Sir Thomas Chapman, 7th Baronet

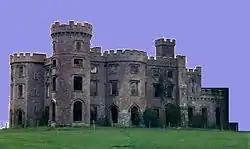
Ruins of Killua Castle, former seat of the Chapman baronets

Sir Thomas Robert Tighe Chapman, 7th Baronet (6 November 1846 – 8 April 1919) was an Anglo-Irish landowner, the last of the Chapman baronets of Killua Castle in County Westmeath, Ireland. For many years he lived under the name of Thomas Robert Lawrence, taking the name of his partner, Sarah Lawrence, the mother of his five sons, one of whom was T. E. Lawrence, also known as 'Lawrence of Arabia'.